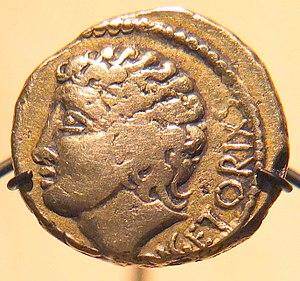
Statère arverne à la légende de (VERCI)NGETORIX(S), or, origine
Les Combrailles sont une région naturelle et culturelle de France, située au nord-ouest du Massif central. Cette région de basse montagne était sous l'Ancien Régime partagée entre les provinces d'Auvergne, du Bourbonnais, Marche et Limousin.
Le Trésor de Pionsat est un trésor monétaire constitué de statères des Arvernes découvert en 1852 sur le territoire de la commune de Pionsat dans le Puy-de-Dôme. Les monnaies datent du milieu du Iᵉʳ siècle av. J.-C..
Les Arvernes, Arverni en latin, Ἀρουέρνοι en grec ancien, sont l'un des principaux peuples de la Gaule indépendante, du VIIᵉ siècle av. J.-C. à la conquête romaine. Au cours de l'époque impériale, ils constituent les habitants d'une cité gallo-romaine portant leur nom et rattachée à la province de Gaule Aquitaine. Ils occupent dans l'Antiquité un territoire correspondant à la région de l'Auvergne qui lui doit d'ailleurs son nom. Les Arvernes les plus connus de l'Histoire sont les rois Luernos, Bituitos, son fils, et Vercingétorix, fils de Celtillos, qui fut l'un des adversaires de Jules César lors de la Guerre des Gaules.